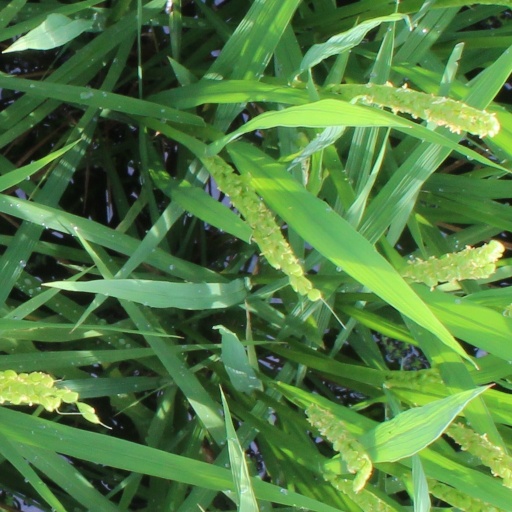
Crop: rice